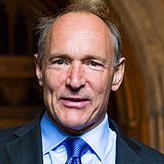
Age: 58